Survival analysis

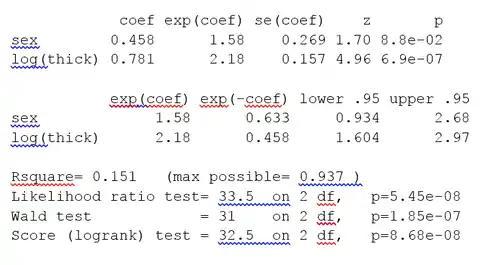
Cox PH output for melanoma data set with covariate log tumor thickness

The p-value for all three overall tests (likelihood, Wald, and score) are significant, indicating that the model is significant. The p-value for log(thick) is 6.9e-07, with a hazard ratio HR = exp(coef) = 2.18, indicating a strong relationship between the thickness of the tumor and increased risk of death.